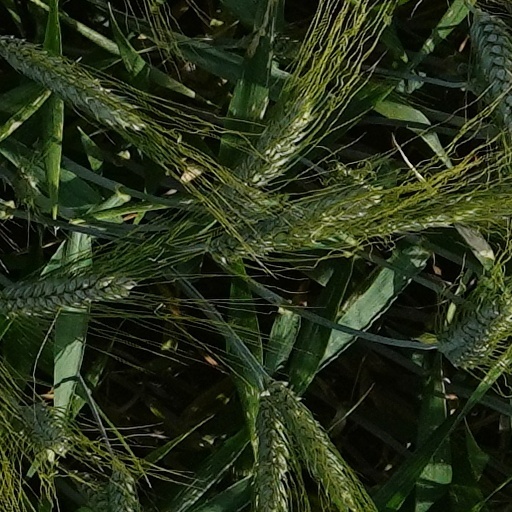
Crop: wheat